Oak Beach, Queensland

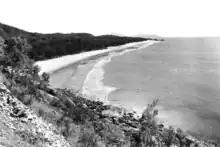
Oak Beach, circa 1935

There are no schools in Oak Beach. The nearest government primary school is Port Douglas State School in Port Douglas to the north-west. The nearest government secondary school is Mossman State High School in Mossman to the north-west.